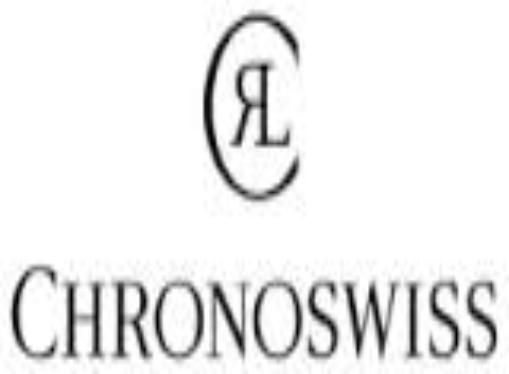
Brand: Chronoswiss-2
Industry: Electronic